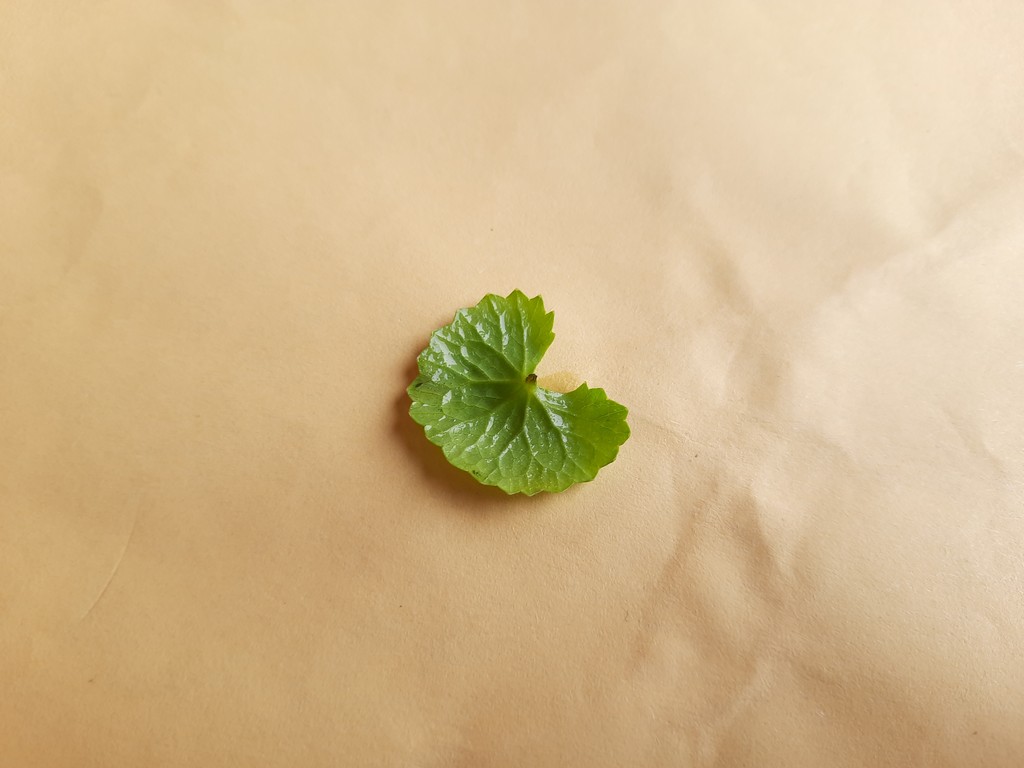
Label: Healthy